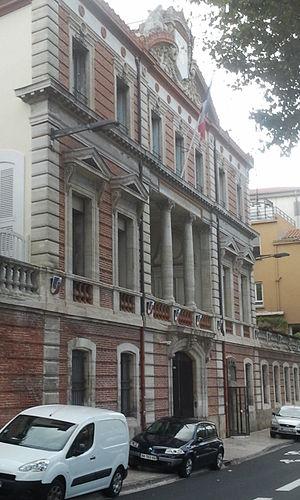
Préfecture de Perpignan côté quai Sadi Carnot